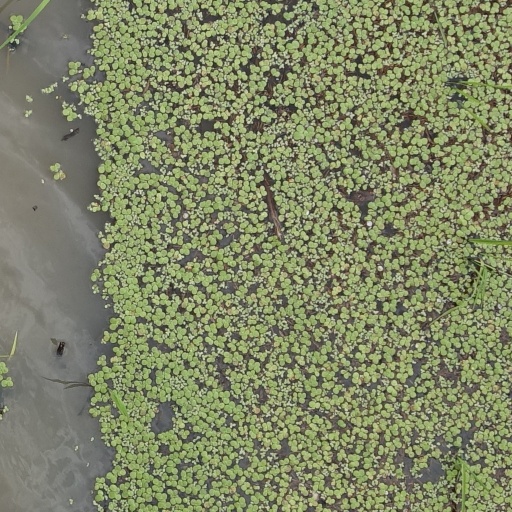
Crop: rice